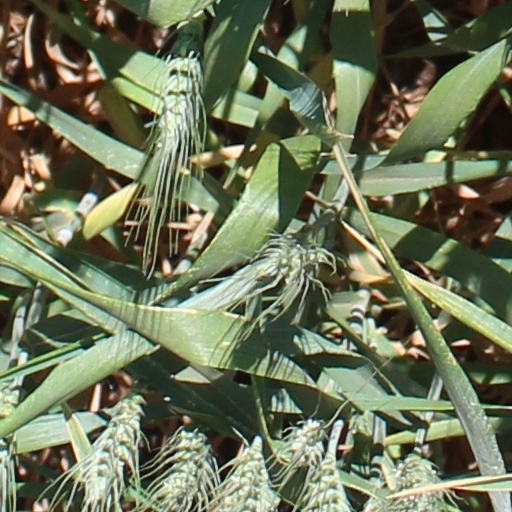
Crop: wheat